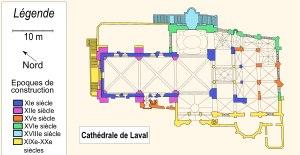
La cathédrale de la Sainte-Trinité de Laval est une cathédrale catholique romaine située dans la ville de Laval, chef-lieu du département de la Mayenne, en France. Elle se trouve dans le centre-ville, entre la place Hardy-de-Lévaré et la place de la Trémoille.